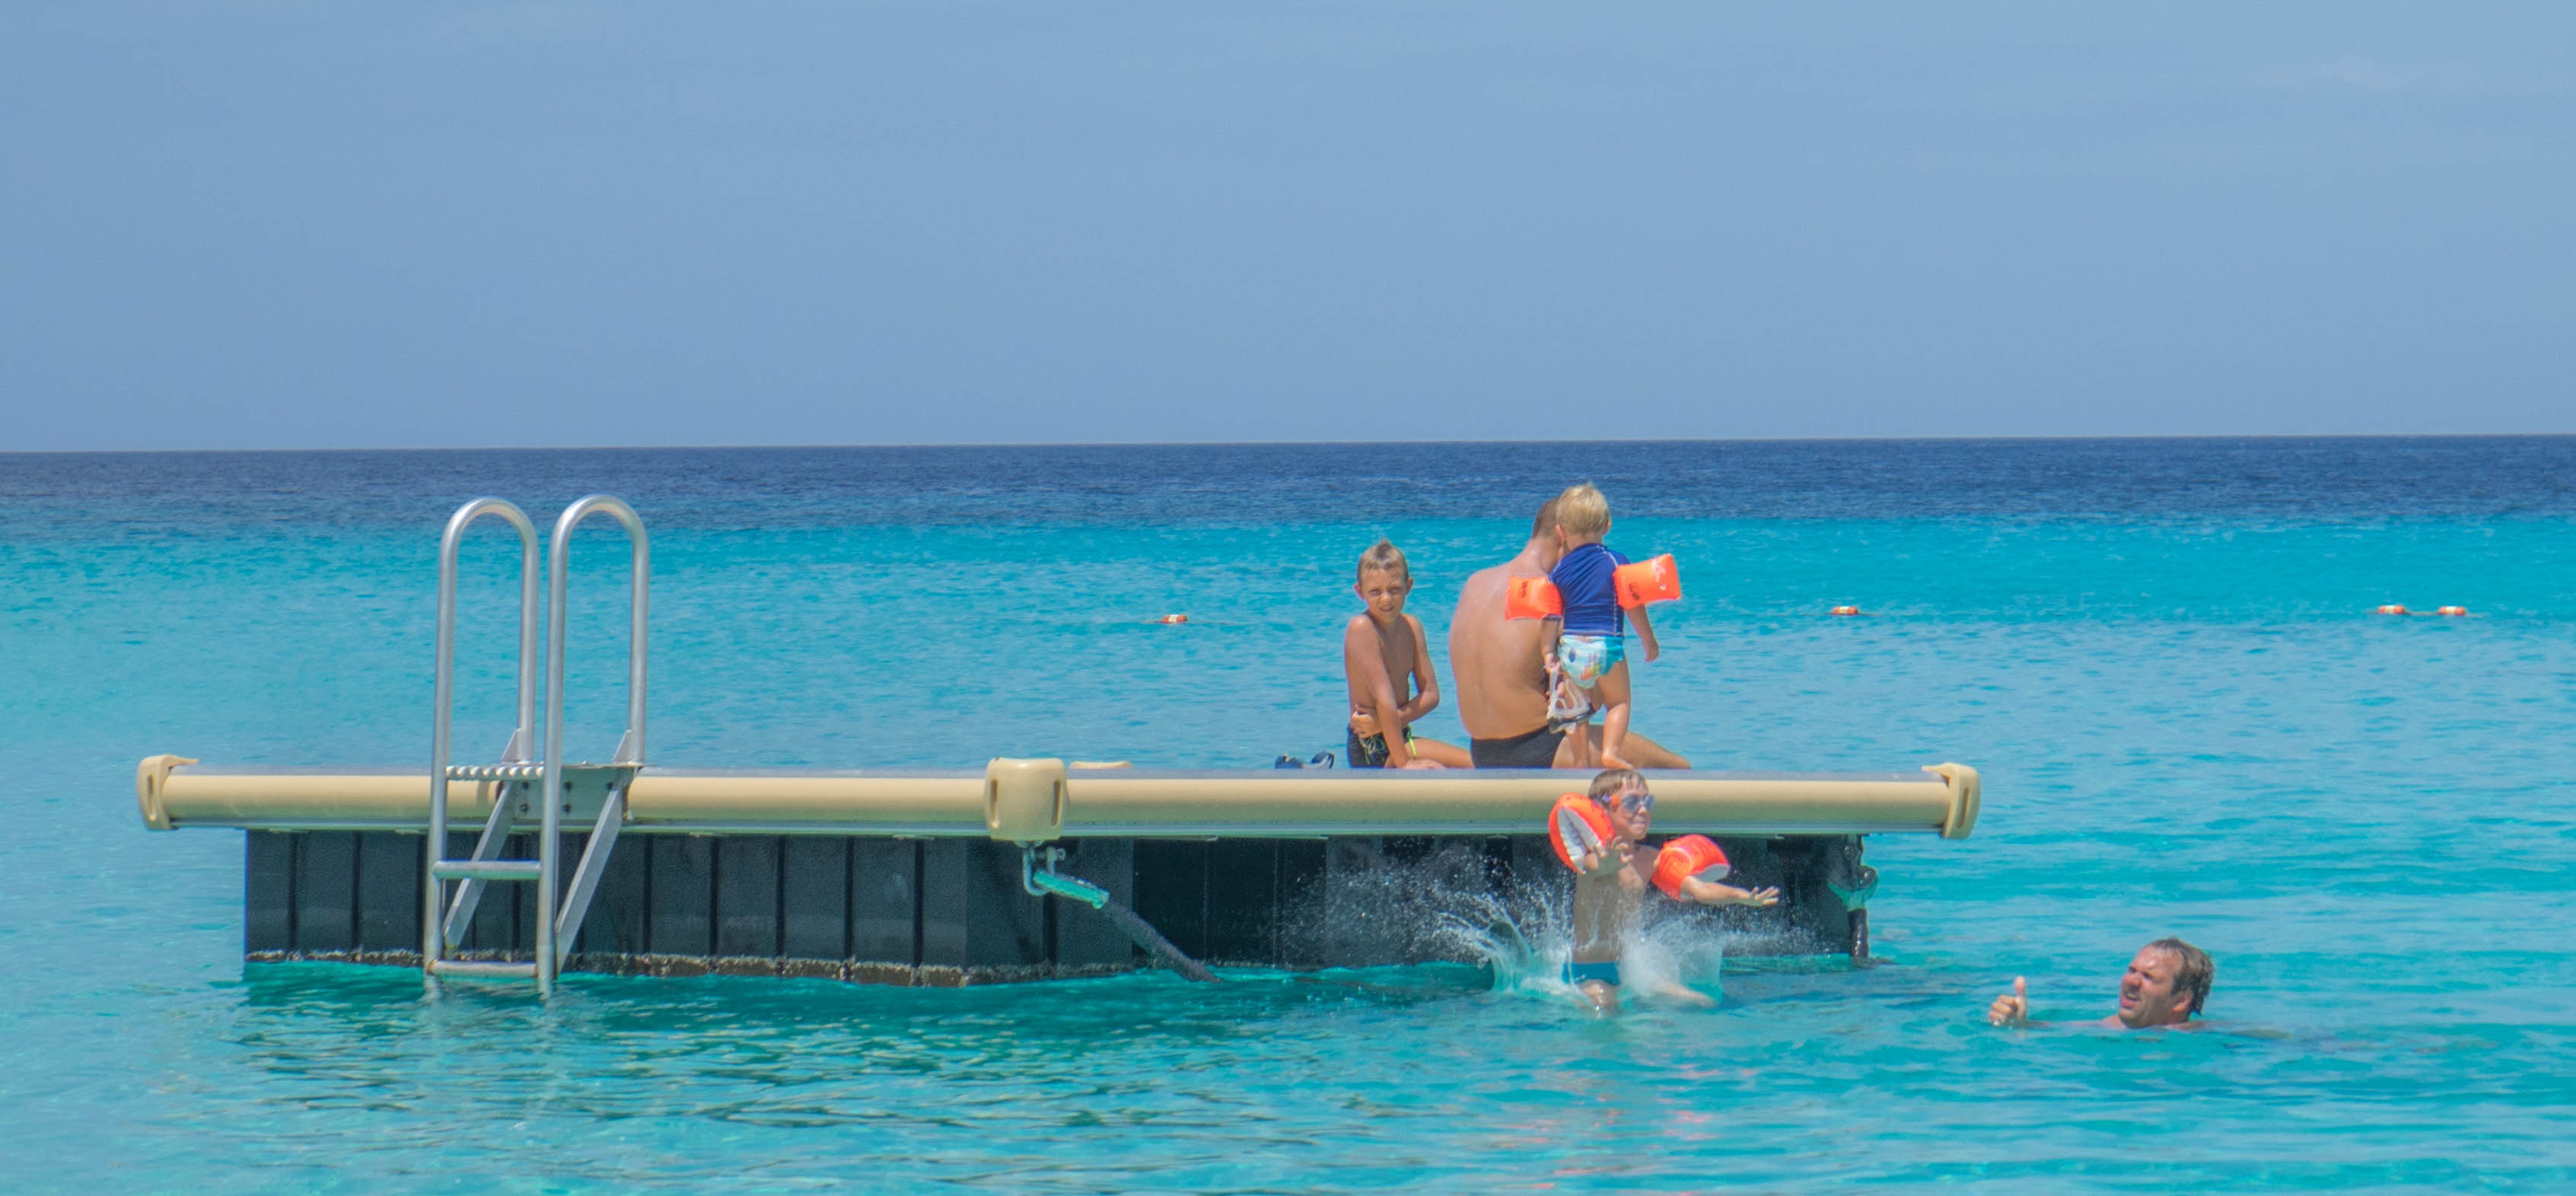
beach, sea, water, nature, outdoor, sand, ocean, people, sky, shore, summer, vacation, travel, paradise, swimming pool, scenic, tropical, seascape, holiday, lagoon, platform, blue, leisure, swimming, children, caribbean, summer beach, cay, tropical beach, curacao